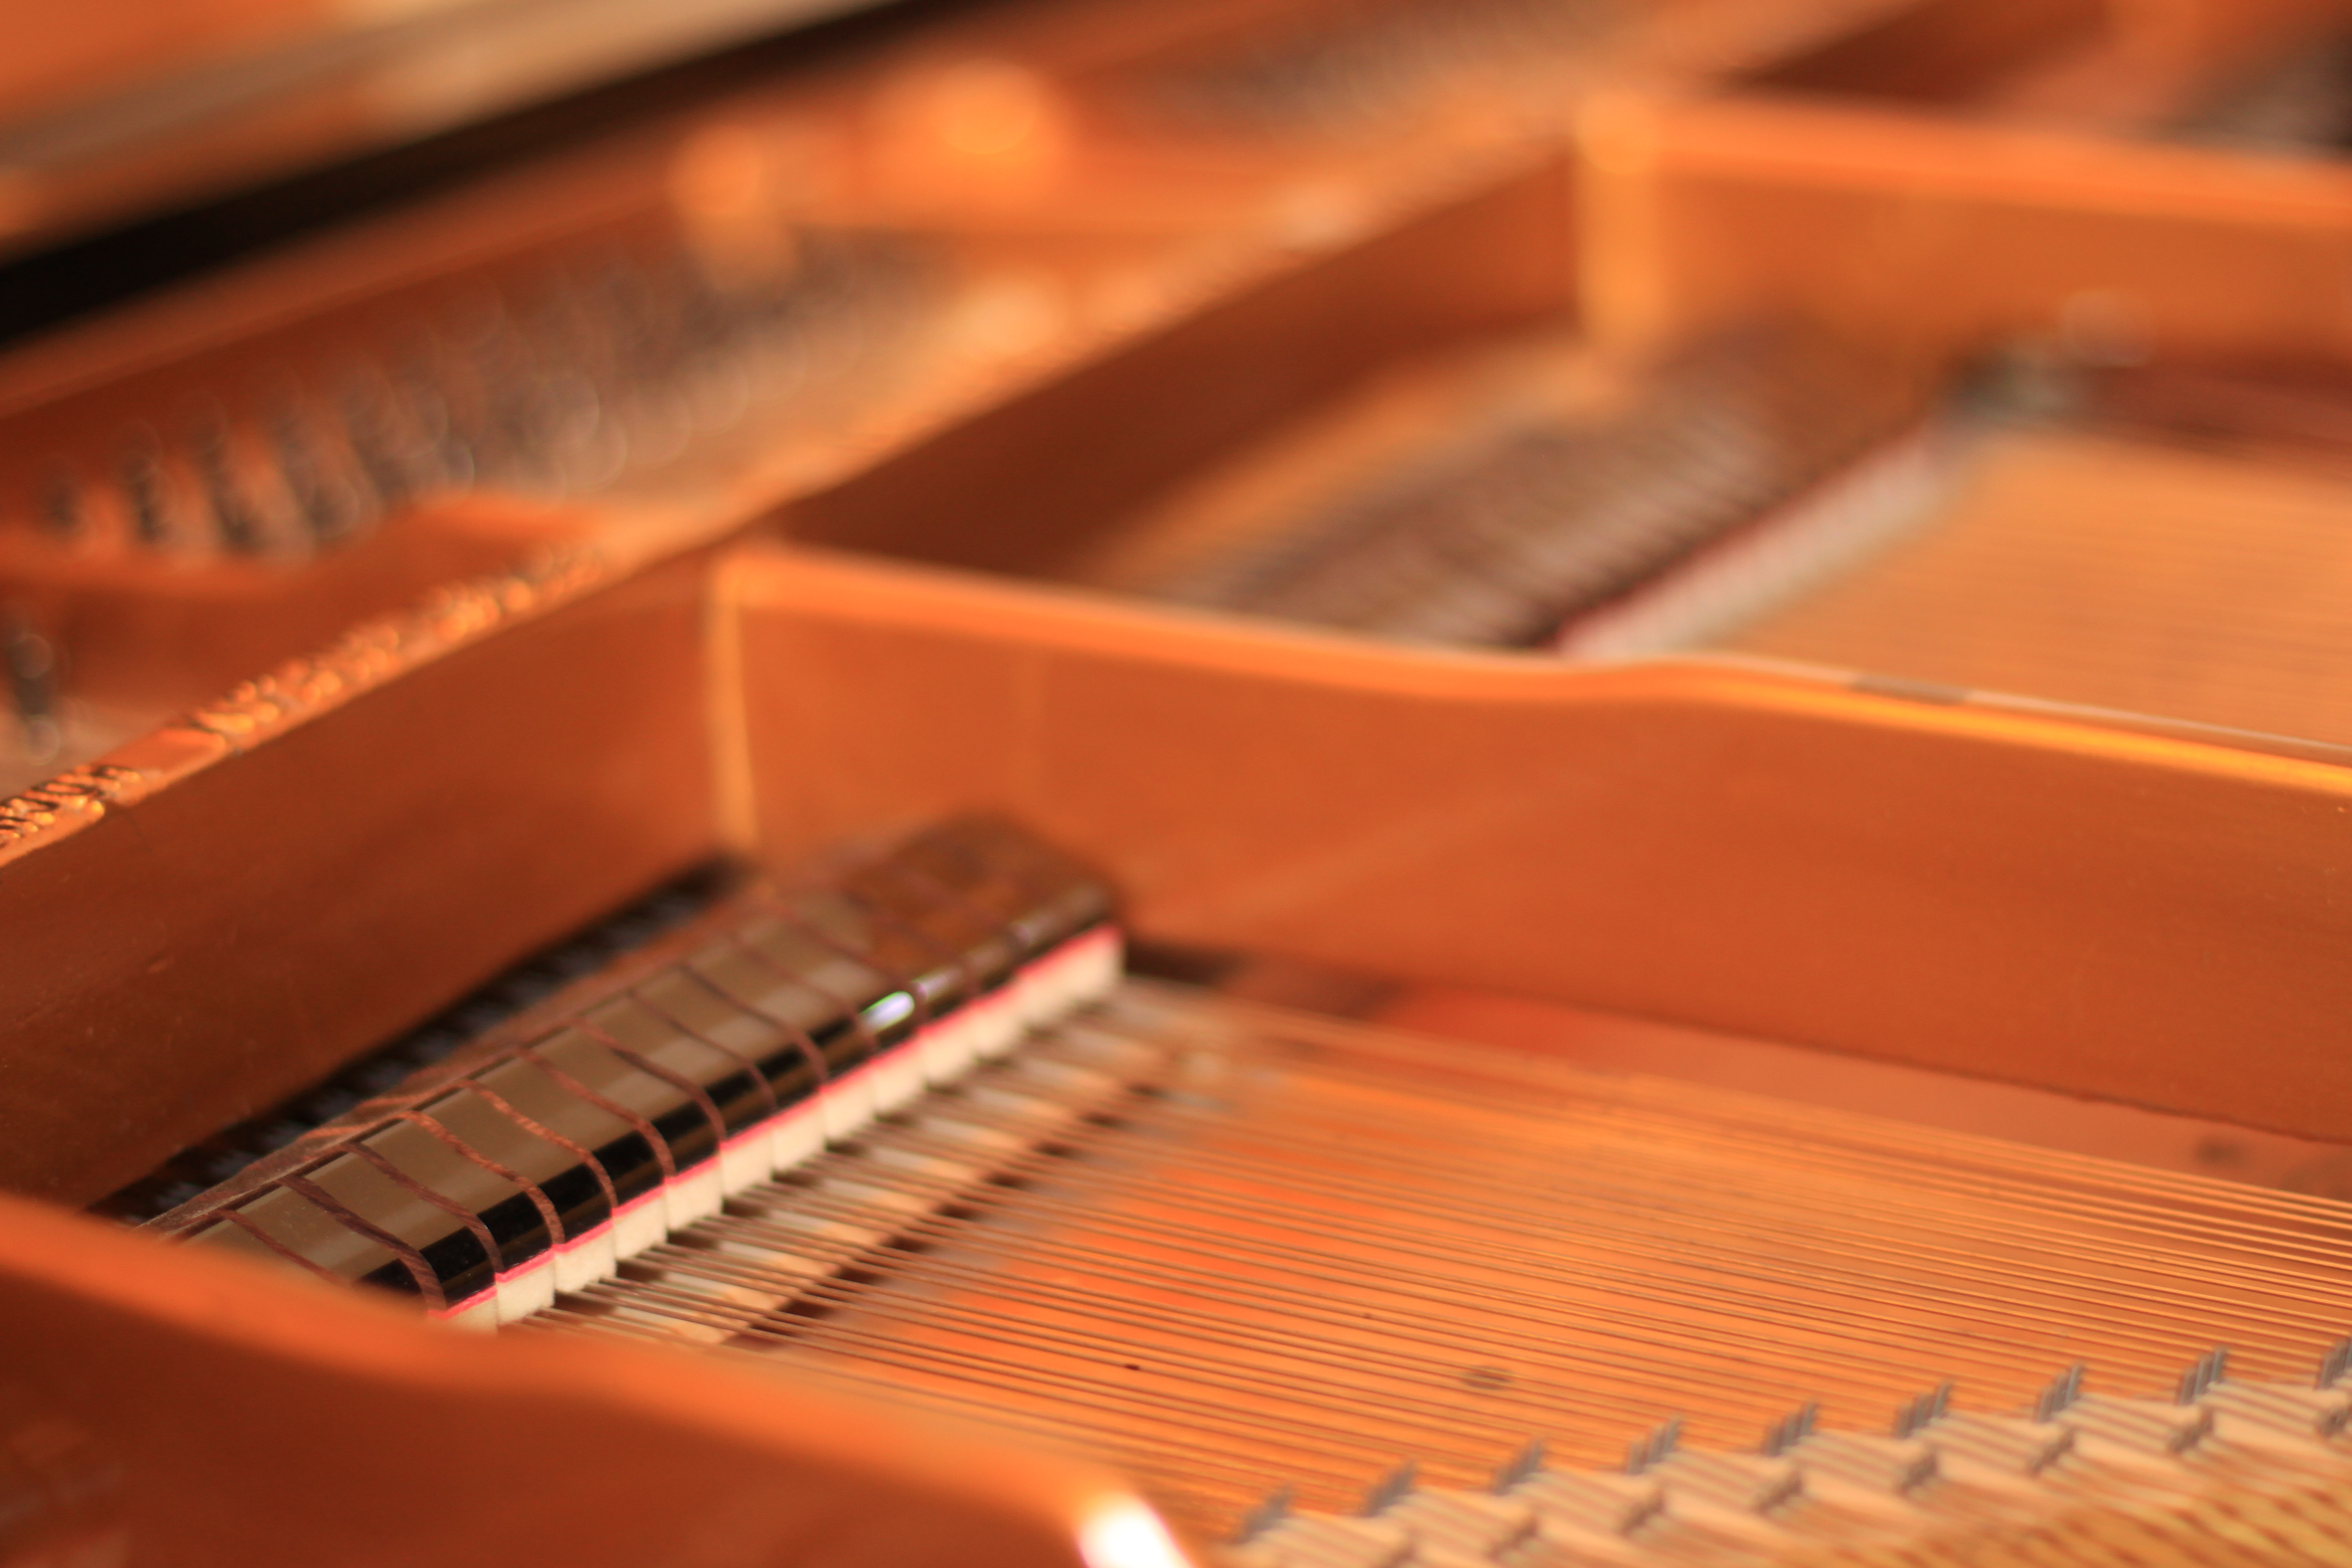
grand piano, strings, fortepiano, musical instrument, piano, harpsichord, celesta, musical keyboard, technology, electronic device, keyboard, Clavichord, electronic instrument, musical instrument accessory, organ, music, player piano